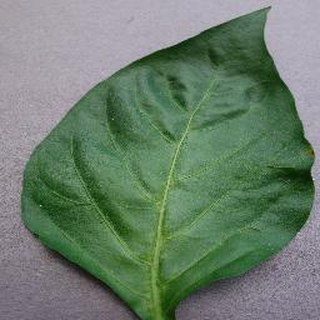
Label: healthy_bell_pepper